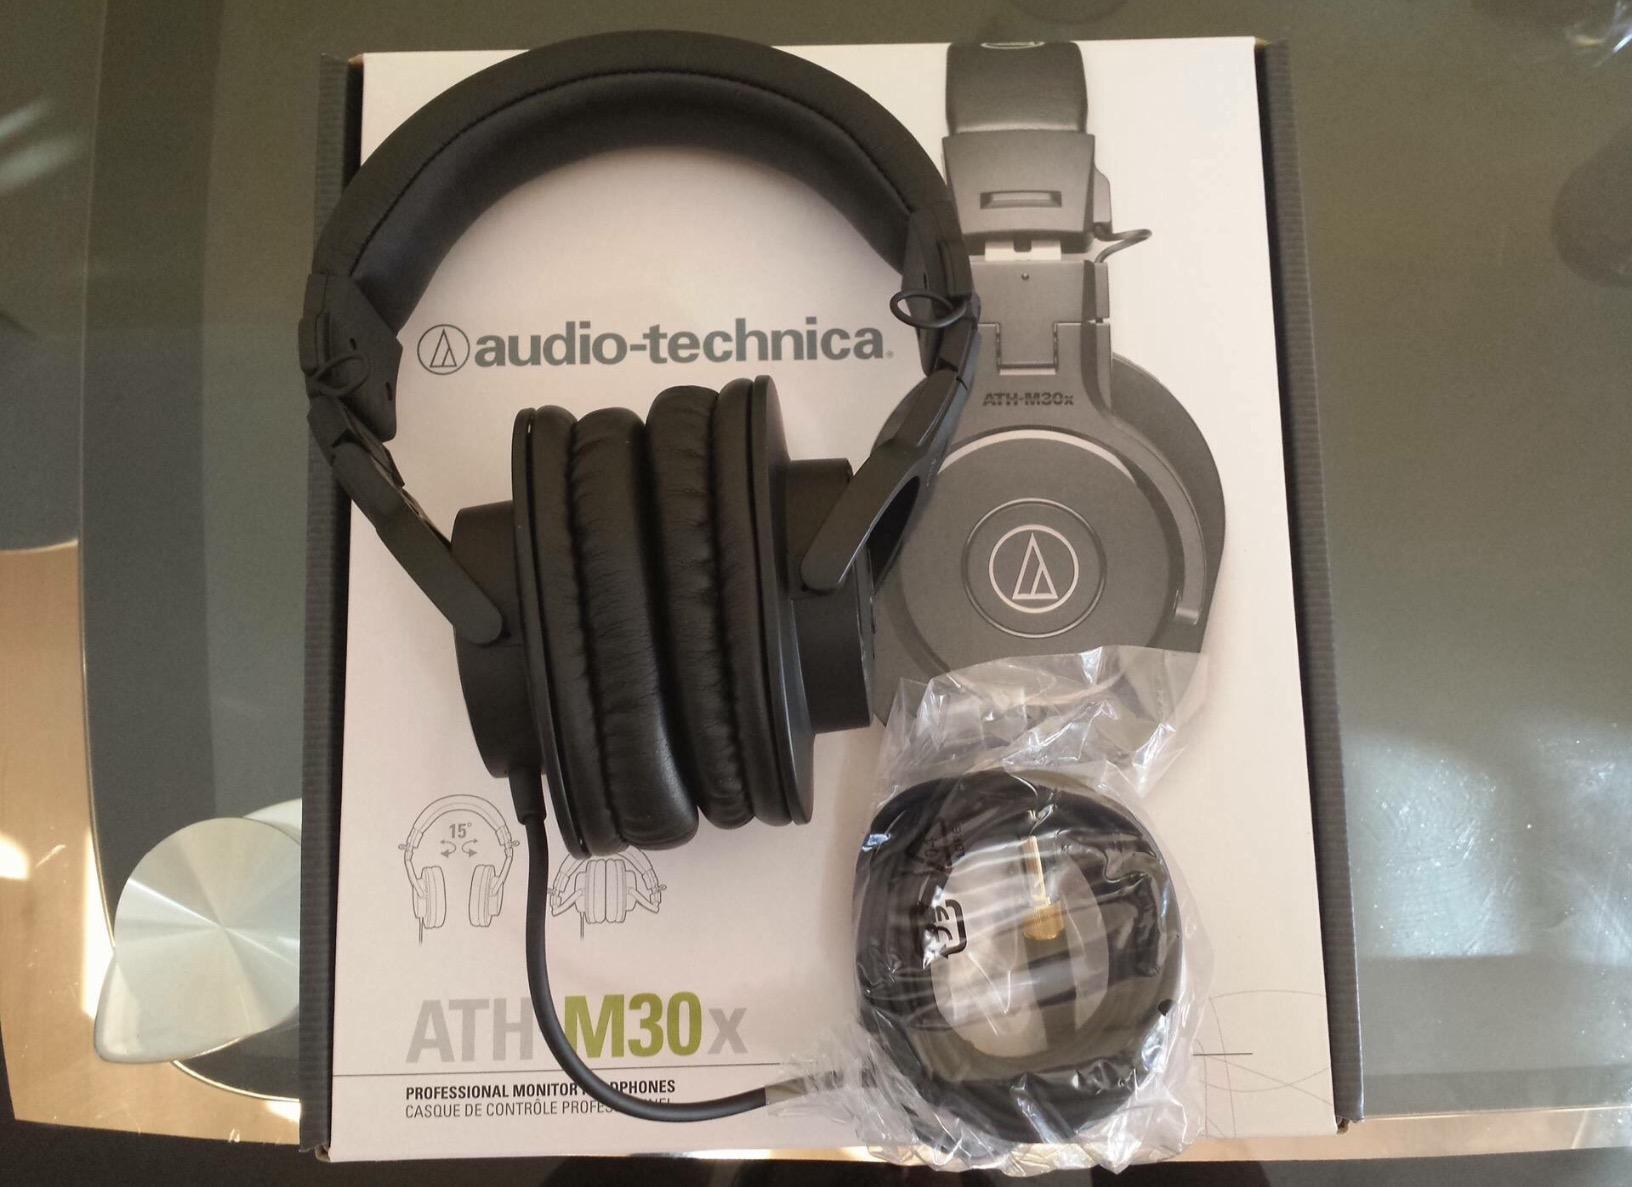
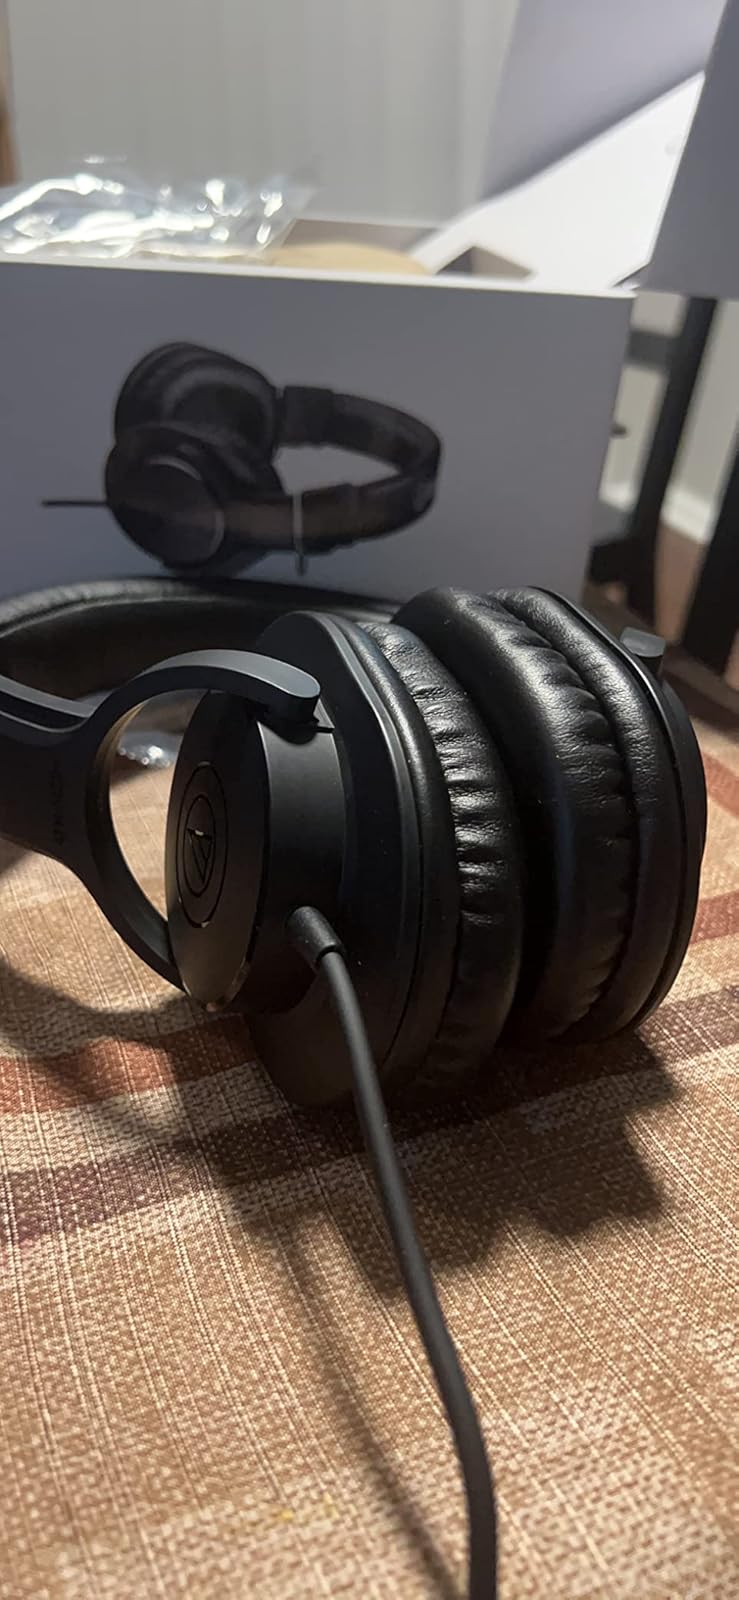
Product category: headphones
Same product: no